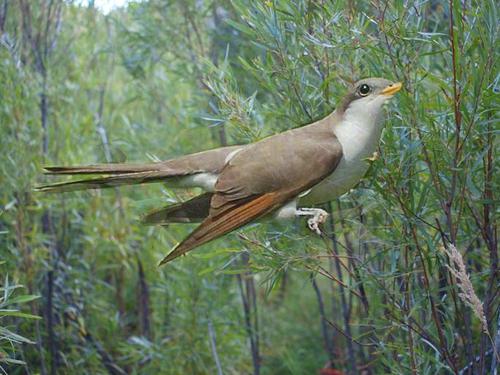
Bird species: Yellow_billed_Cuckoo
Bird type: landbird
Background: land